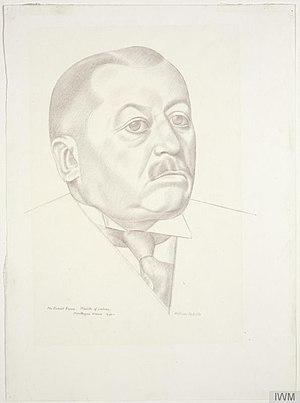
Alfred Ernest Brown est un homme politique britannique qui dirige les Libéraux nationaux de 1940 à 1945.